Scottish Rite Cathedral (Joplin, Missouri)

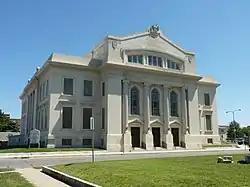

The Scottish Rite Cathedral is a historic Masonic Temple located at Joplin, Jasper County, Missouri. It was built in 1923, and is a two-story, Beaux Arts style concrete and terra cotta social hall. It sits on a raised basement and features fluted Ionic order columns and pilasters.